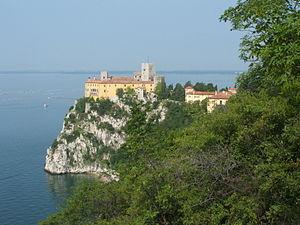
Duino-Aurisina est une commune de la province de Trieste dans la région autonome du Frioul-Vénétie Julienne en Italie. Elle est mondialement connue pour son château, dominant le golfe de Trieste, où furent écrites, entre 1912 et 1922, les célèbres Élégies de Duino, œuvre majeure du poète Rainer Maria Rilke, invité de la princesse Marie de Thurn und Taxis à qui le château appartenait alors. Le château appartient toujours à sa famille, dont le nom a été italianisé en della Torre e Tasso et qui porte le titre de Duc de Castel-Duino.